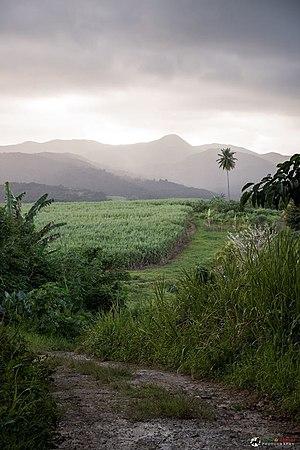
vers le palmier
Le parc national de la Guadeloupe est un parc national français situé dans le département de la Guadeloupe aux Antilles françaises. Le territoire, devenu une réserve de biosphère de l'UNESCO en 1992, a pour but de protéger le point chaud de biodiversité des îles caraïbes, abritant ainsi une faune et une flore particulièrement riches, avec une fort taux d'endémisme insulaire.